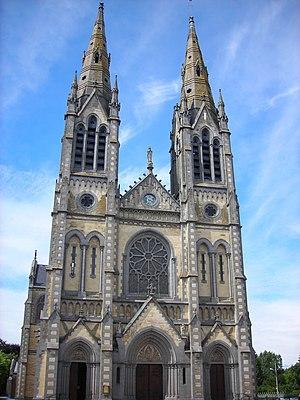
Vimoutiers est une commune française, située dans le département de l'Orne en région Normandie, peuplée de 3 332 habitants.